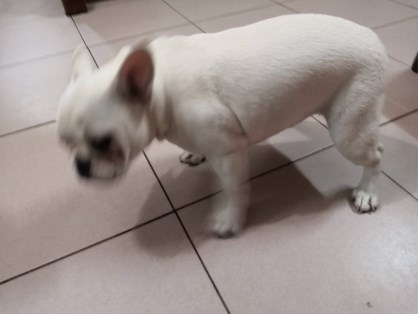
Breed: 1121-n000002-French_bulldog